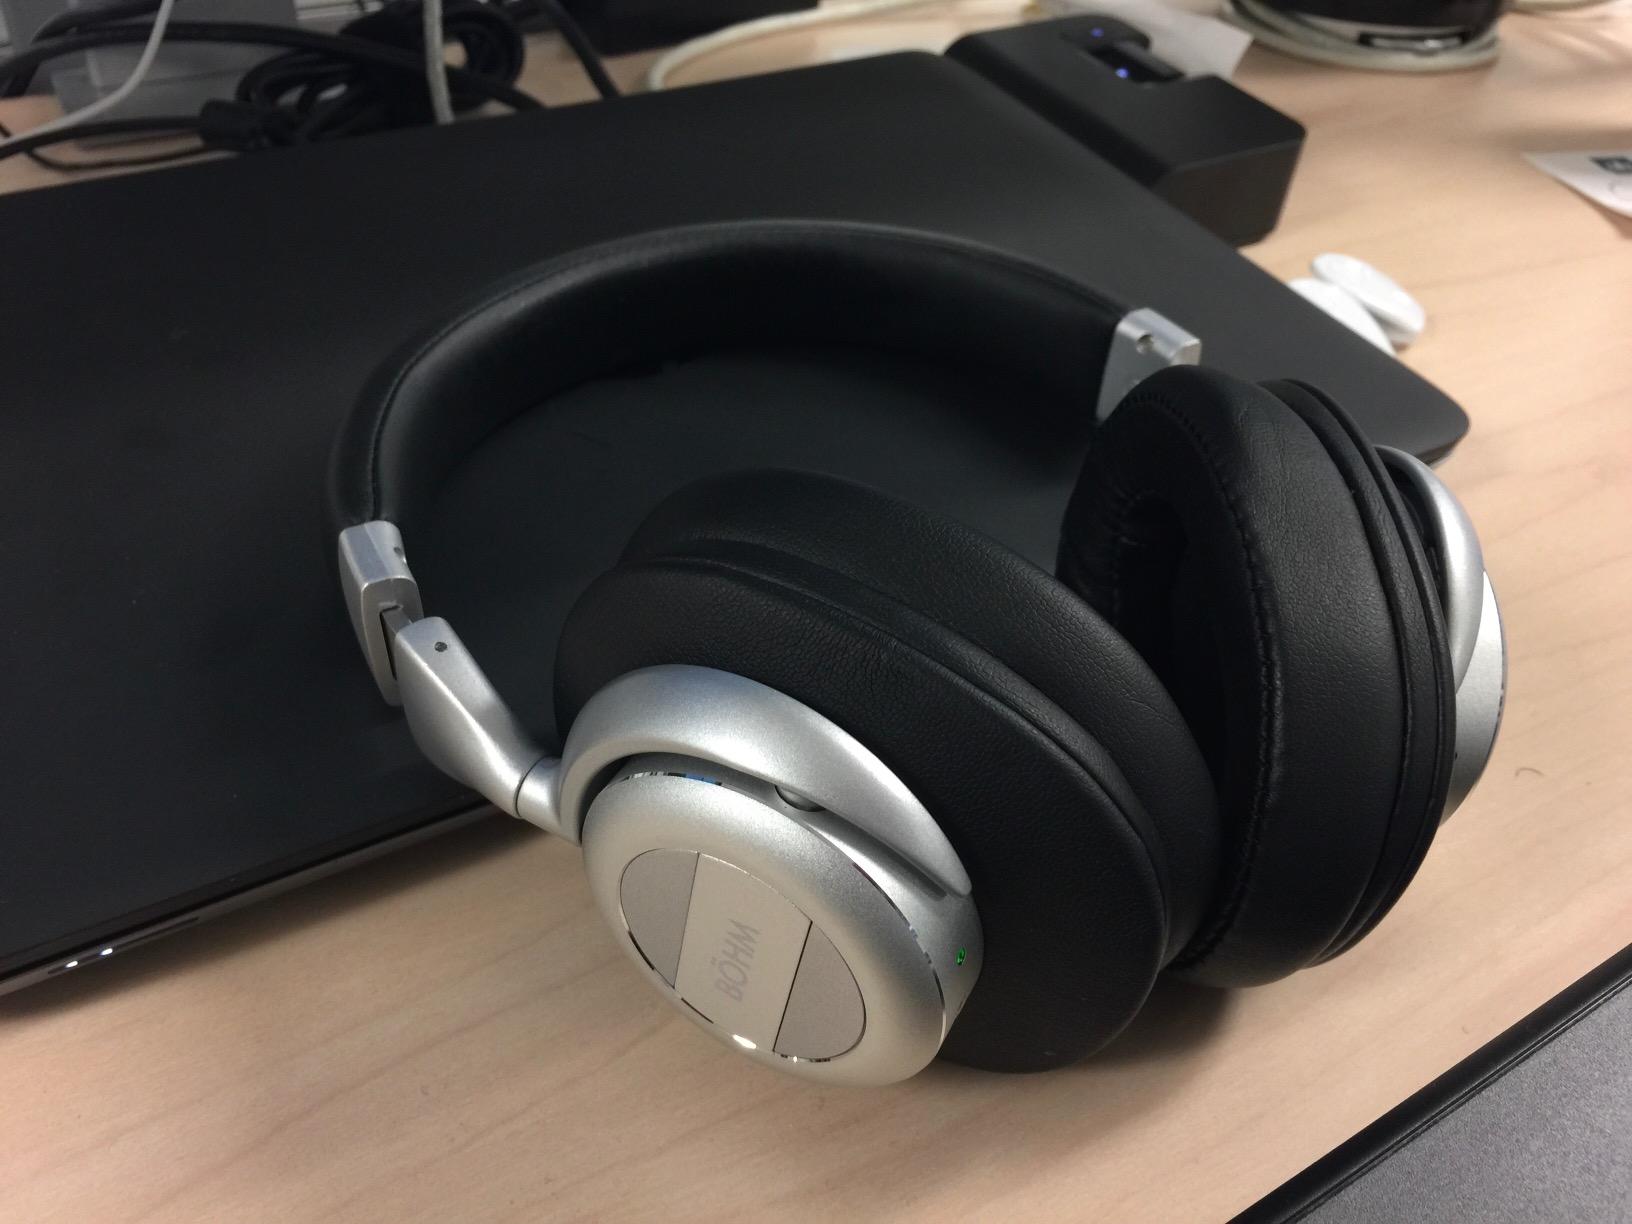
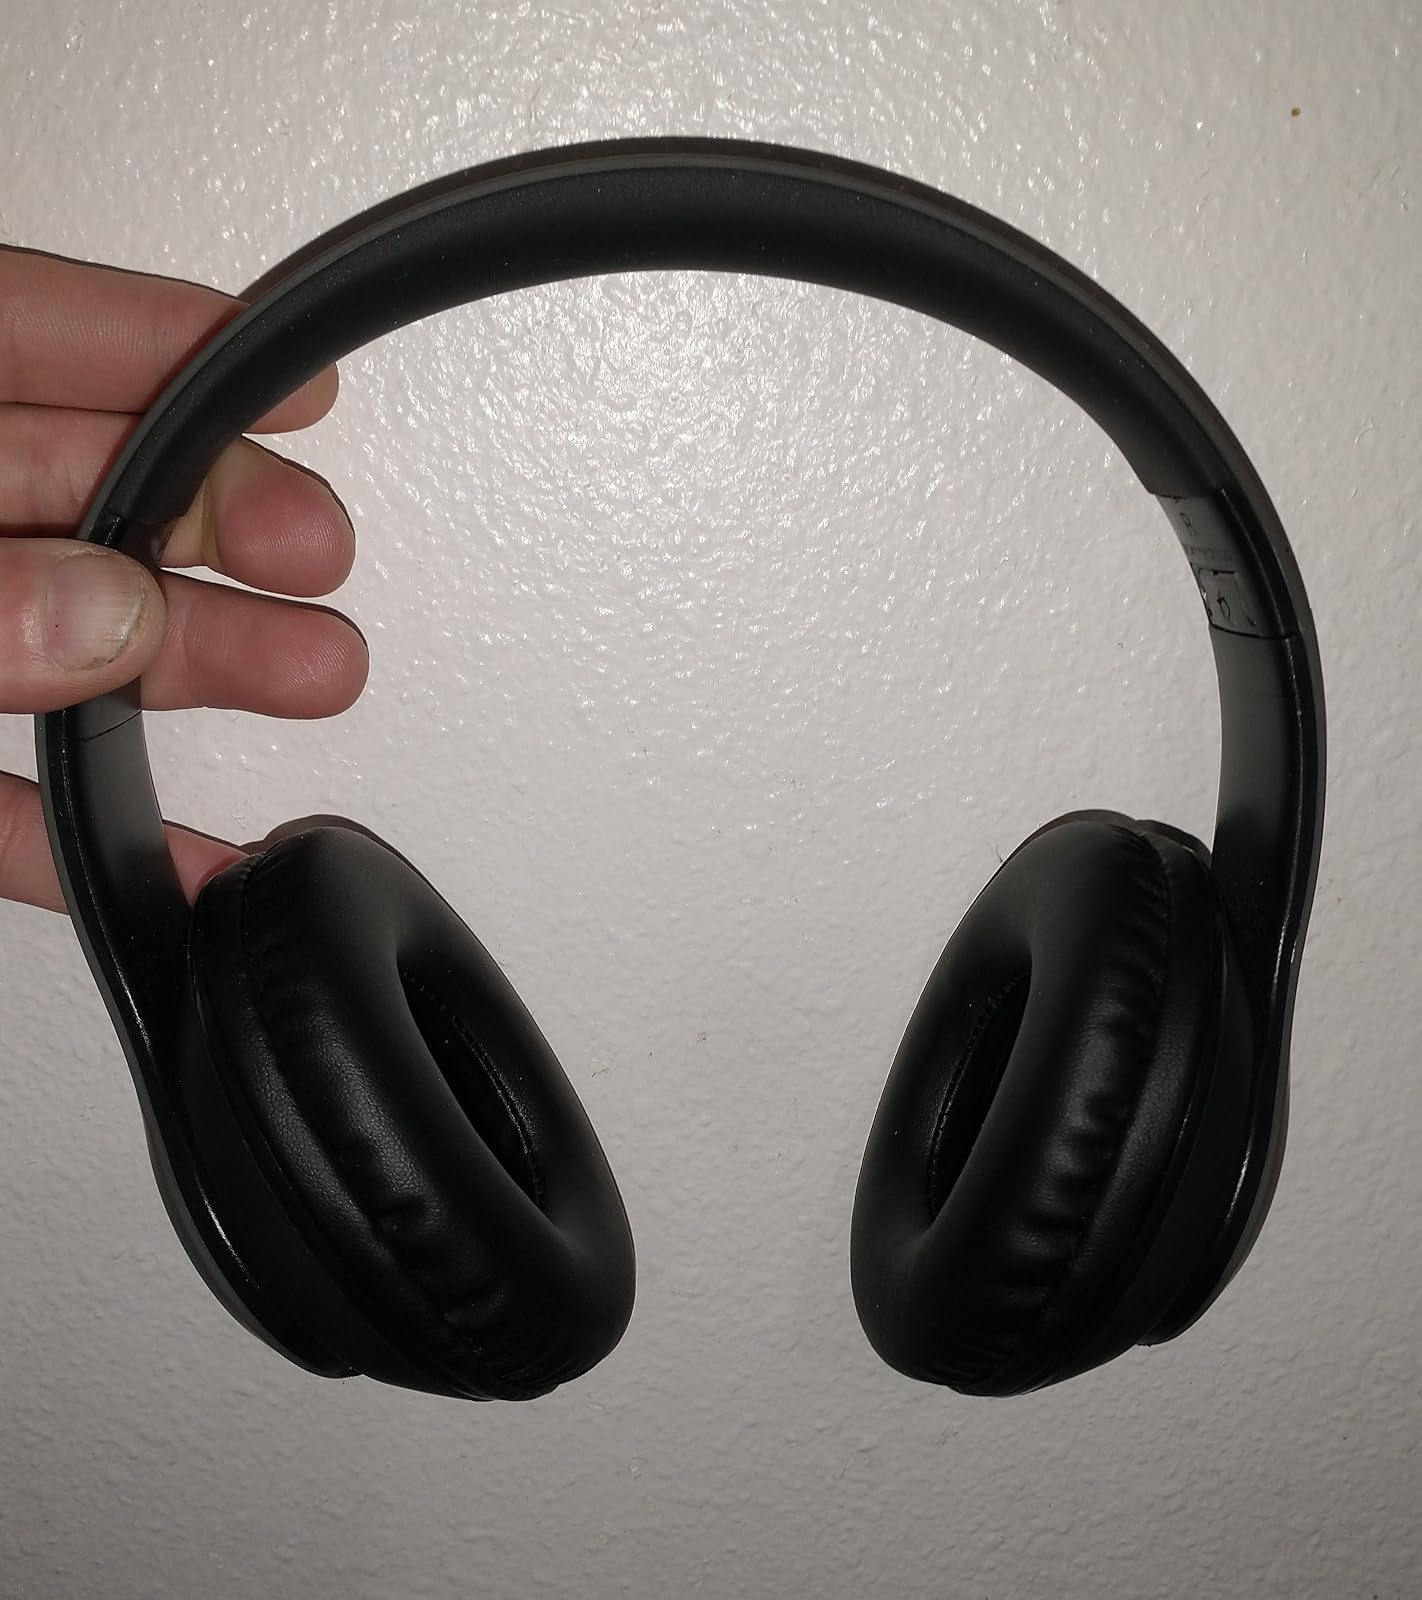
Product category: headphones
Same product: no